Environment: real
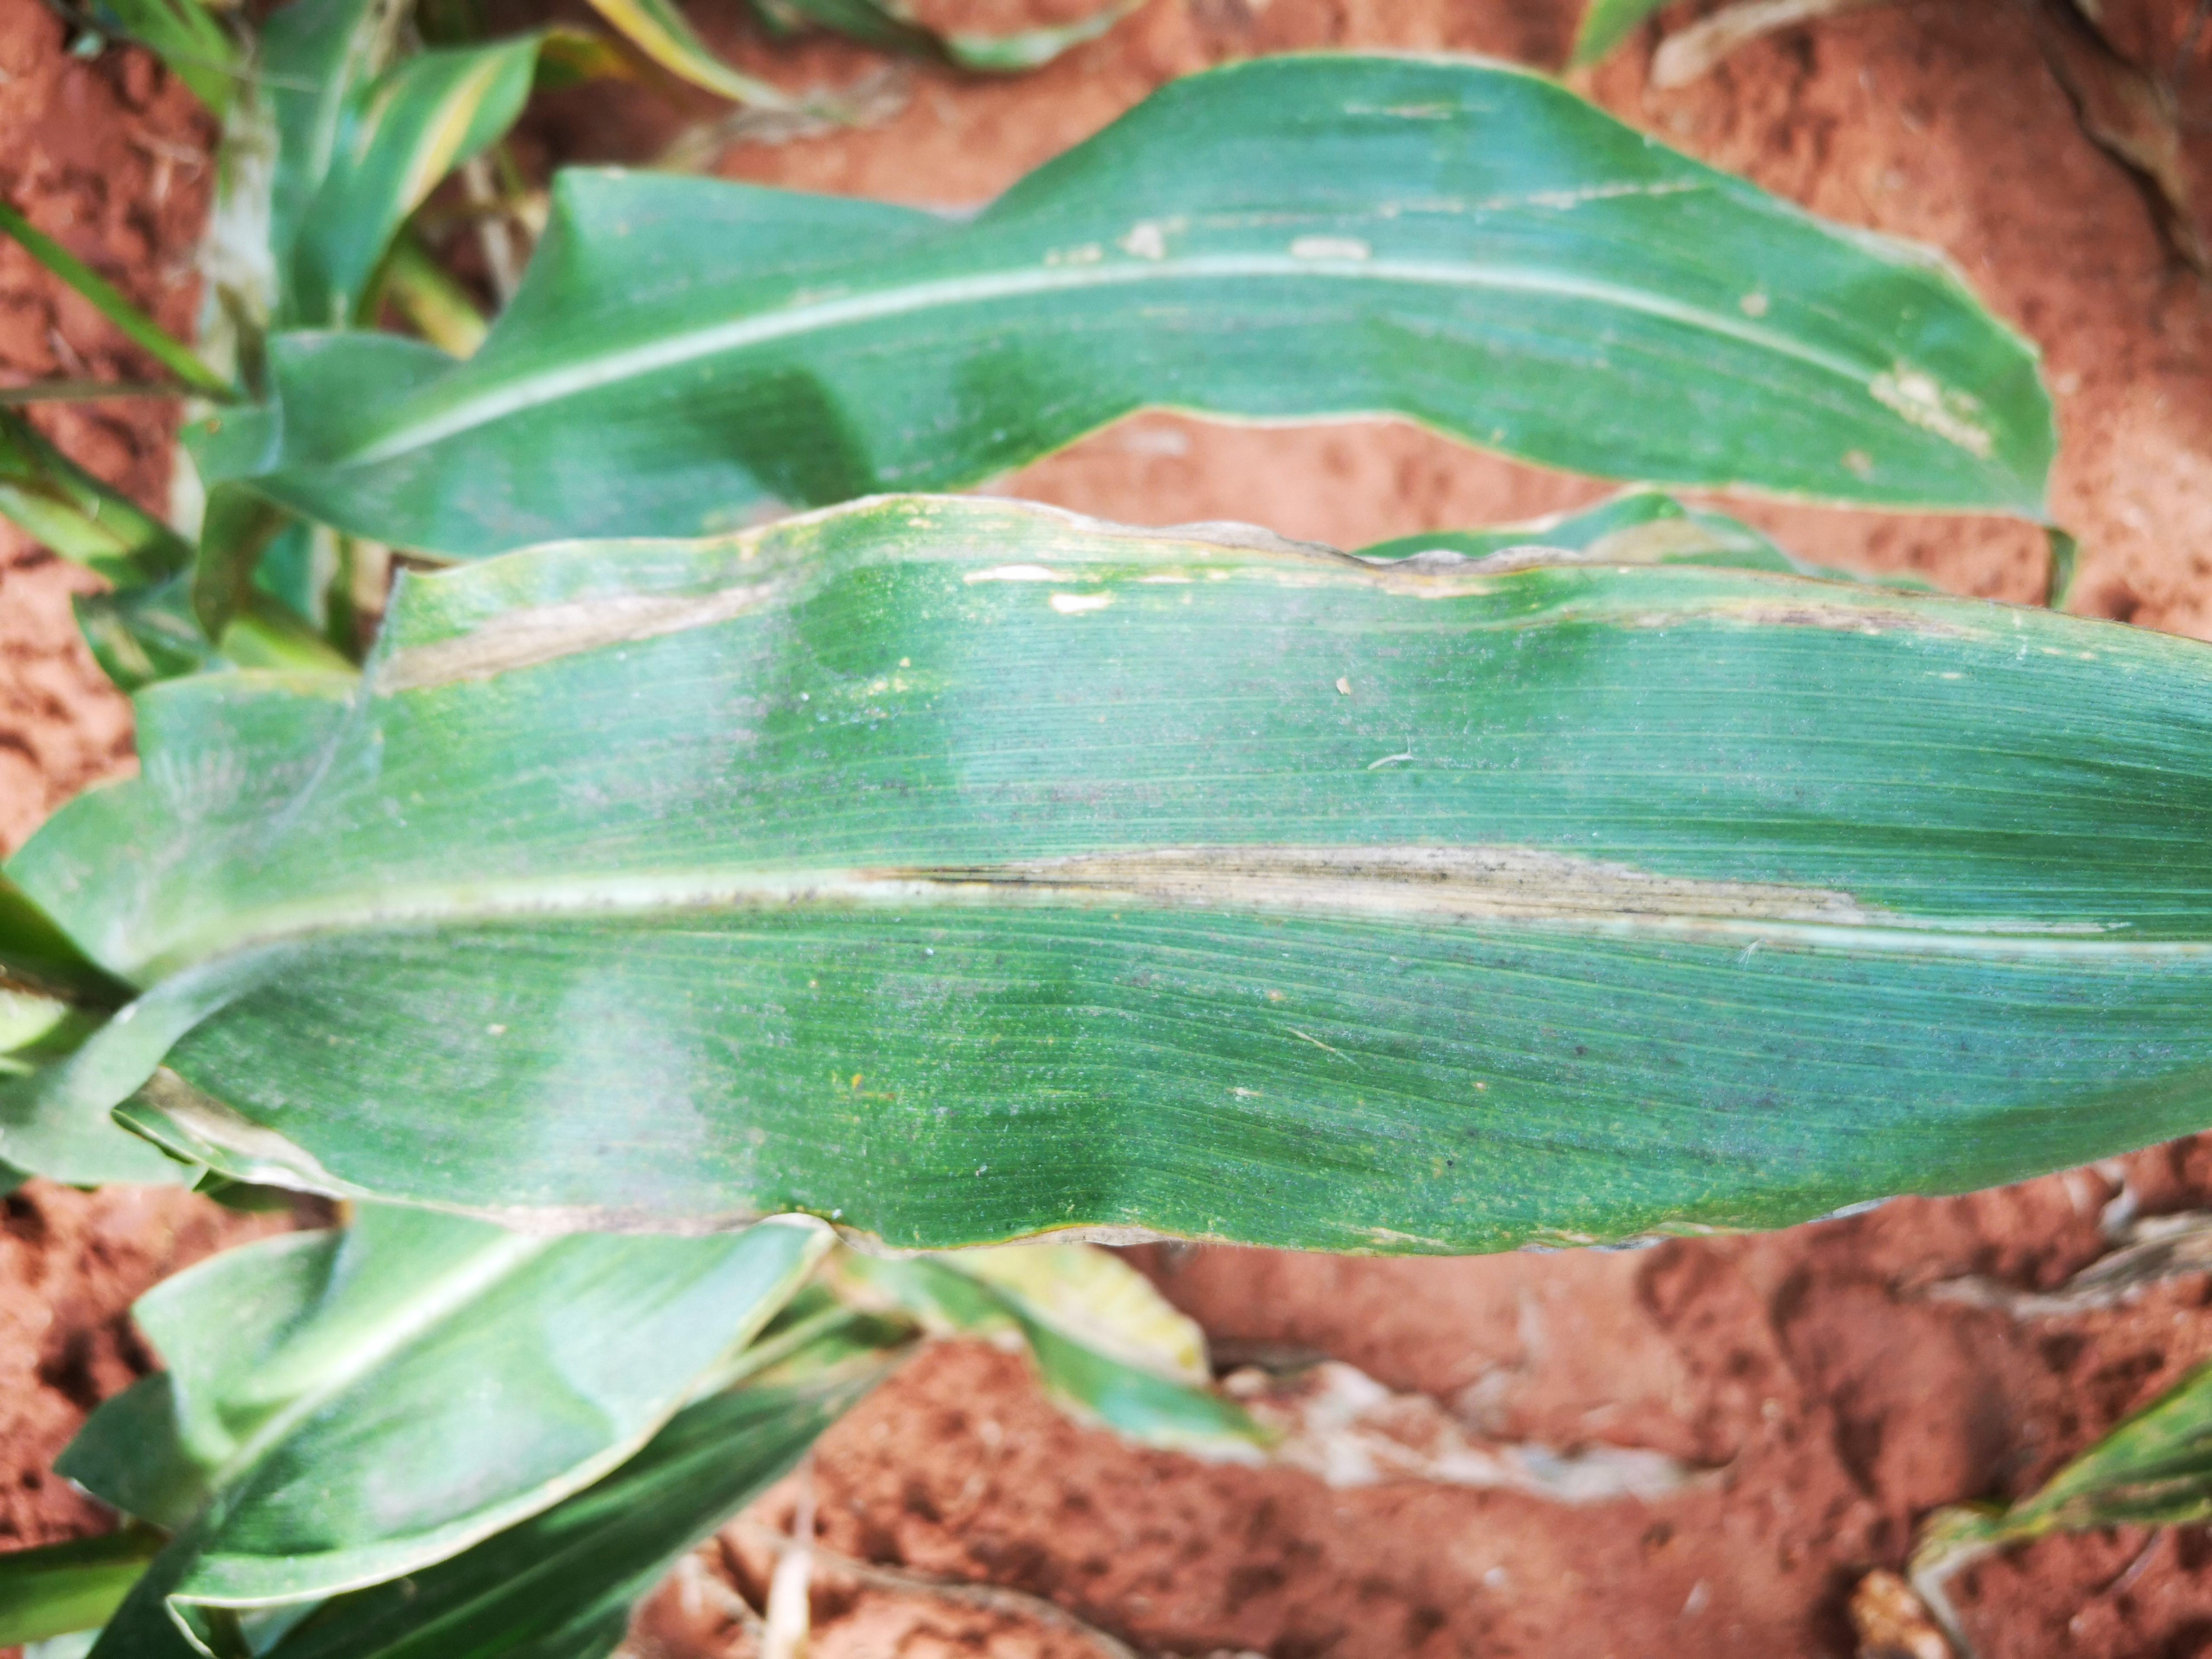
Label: northern_corn_leaf_blight